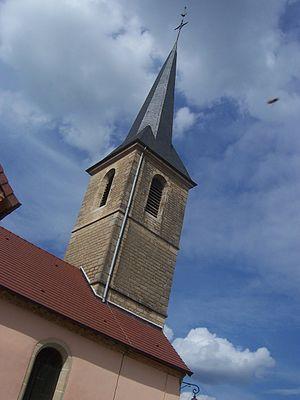
Eglise de Bosjean
Bosjean est une commune française située dans le département de Saône-et-Loire en région Bourgogne-Franche-Comté.